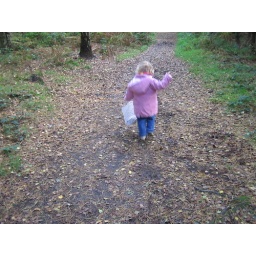
E and I went for a walk in the woods. E collecting pine cones and feathersin her little pink bag.